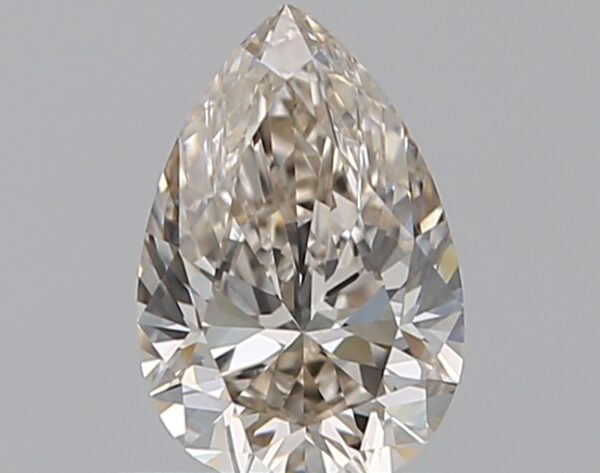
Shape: pear
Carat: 0.59
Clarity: SI1
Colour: K
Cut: EX
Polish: EX
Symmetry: VG
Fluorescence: N
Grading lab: GIA
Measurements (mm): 7.13 x 4.68 x 2.91